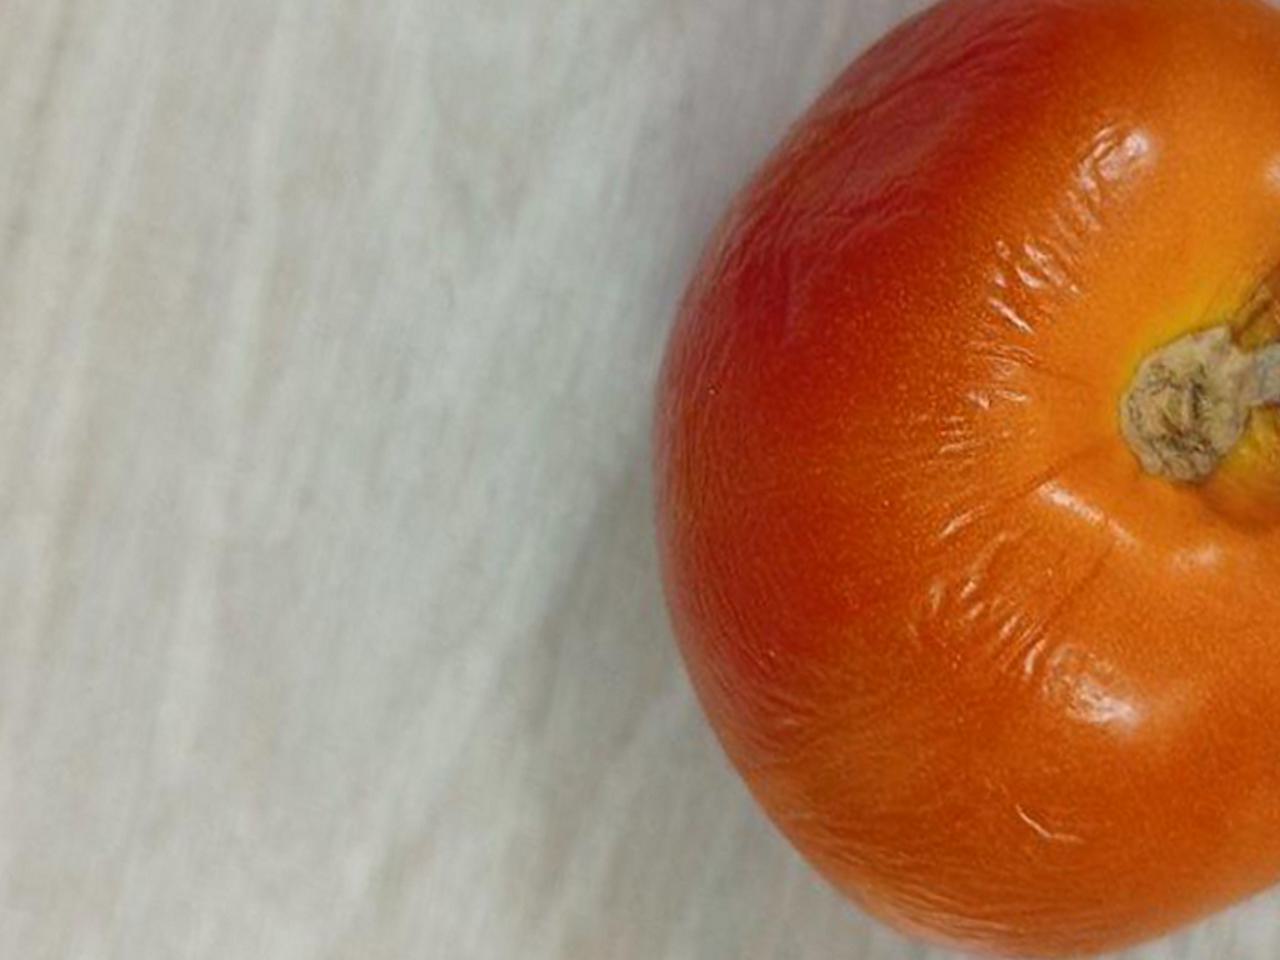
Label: Rotten